Merrimac, Queensland

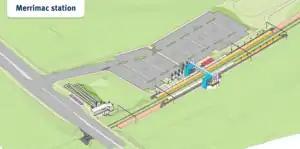
Merrimac railway station concept design, 2019

Merrimac is located on the floodplains in the central region of the city. Merrimac is the site of new housing and building developments as of March 2006.